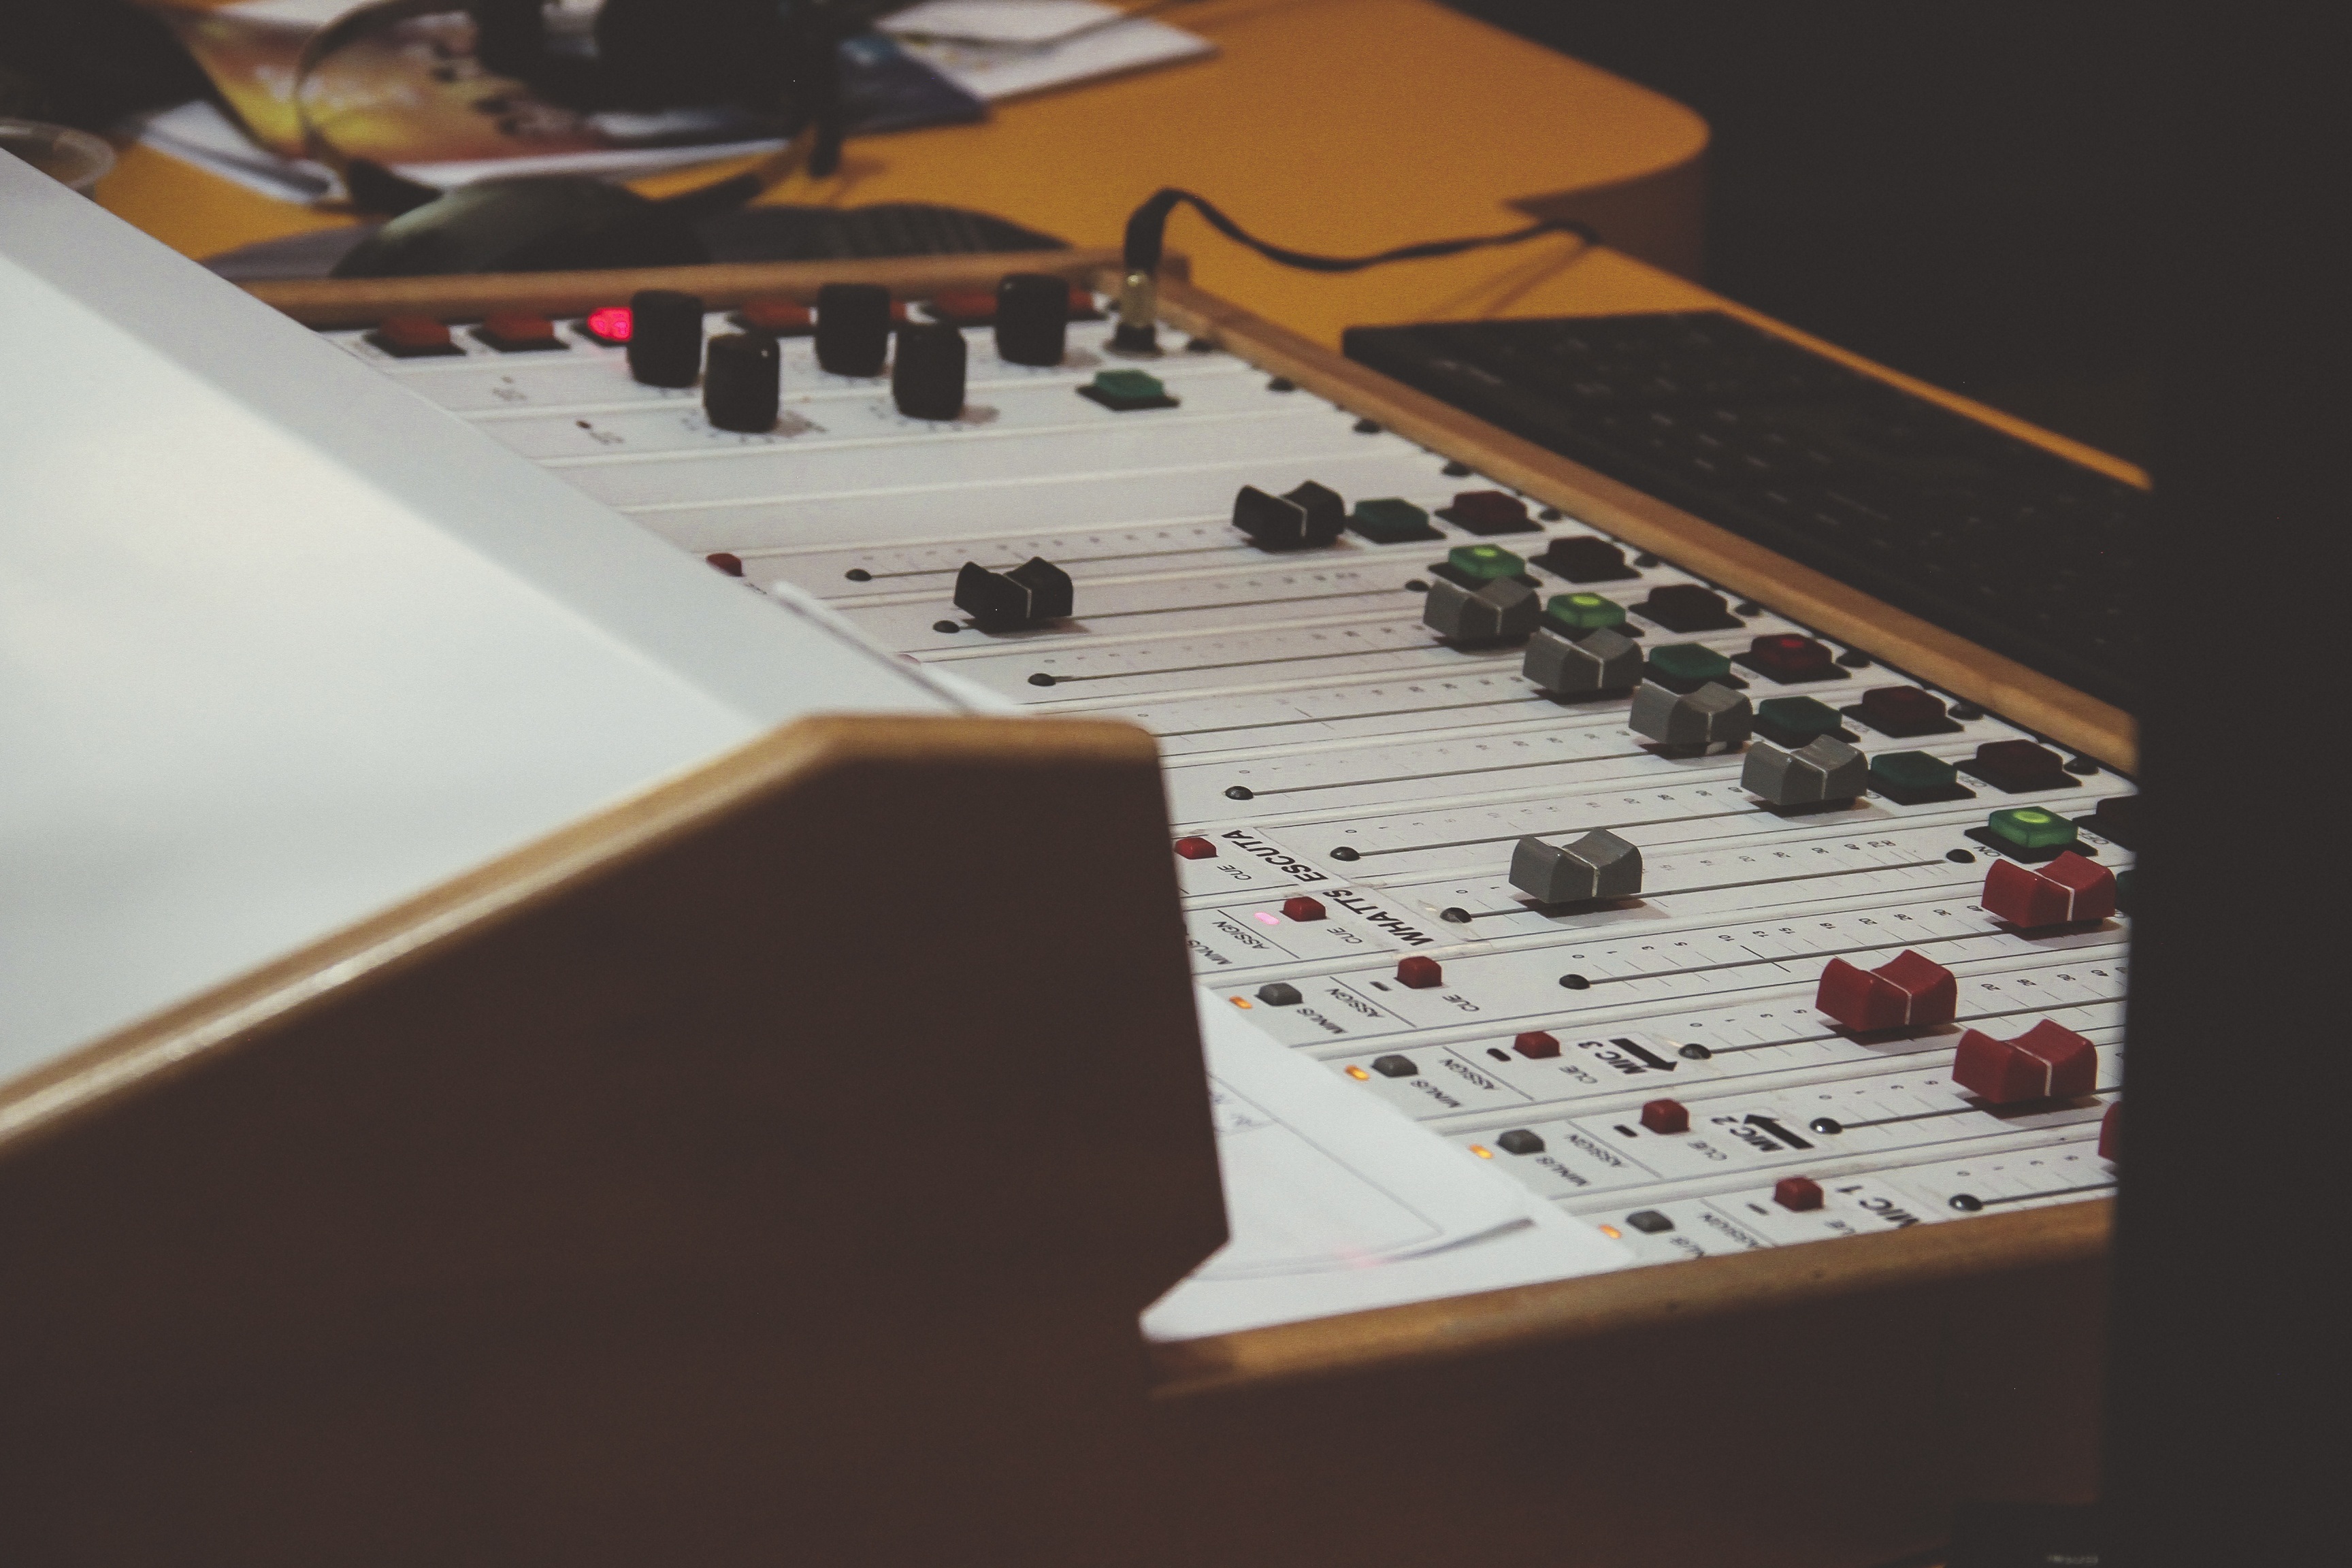
desk, music, technology, guitar, equipment, studio, club, professional, dj, musical instrument, electronic, mixing desk, stereo, deejay, audio, equalizer, knob, musical, mixer, digital, sound, control, mix, mixing, console, volume, panel, disco, synthesizer, clubbing, sloder, string instrument, electronic instrument, plucked string instruments